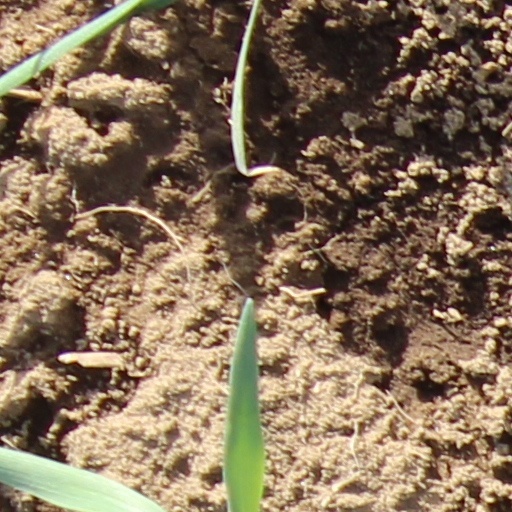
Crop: wheat